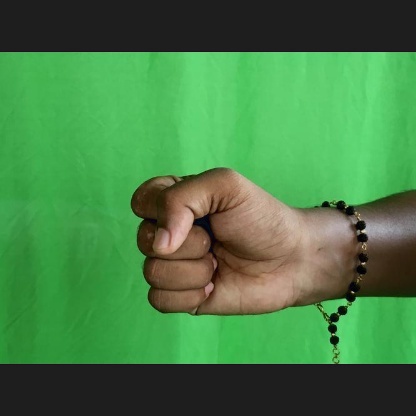
Mudra: Mushti